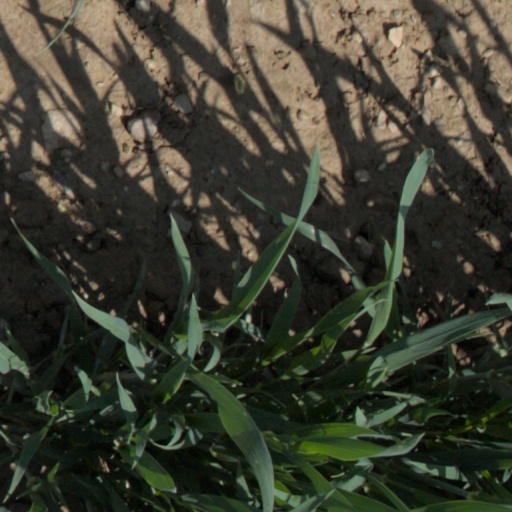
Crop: wheat